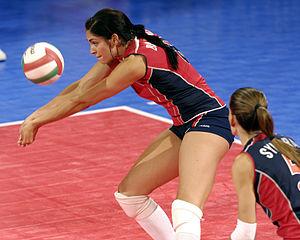
Cynthia Barboza est une ancienne joueuse de volley-ball américaine née le 7 février 1987 à Bellflower. Elle mesure 1,83 m et jouait au poste de réceptionneuse-attaquante. Elle a totalisé 191 sélections en équipe des États-Unis.